Answer in natural language. Which point is closer to the camera taking this photo, point A  or point B? Choose between the following options: A or B
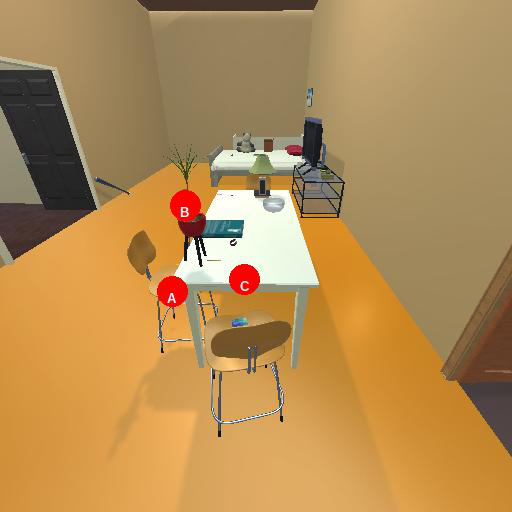
<answer>B</answer>